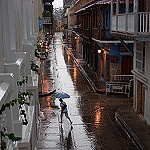
Scene: Outdoor